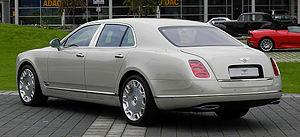
La Mulsanne est le nom donné à deux automobiles de luxe produites par le constructeur automobile britannique Bentley Motors. Le nom Mulsanne évoque le village sarthois éponyme où se termine la mythique ligne droite « des Hunaudières » où les bolides de la course des 24 Heures du Mans atteignent leur vitesse maximale. Ce nom est choisi en mémoire des 5 victoires des Bentley sur cette course entre 1924 et 1930.